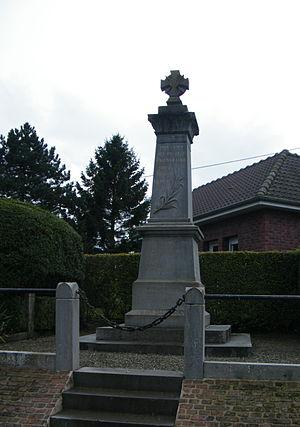
Le monument aux morts pour la patrie.
Agenvillers est une commune française située dans le département de la Somme en région Hauts-de-France.